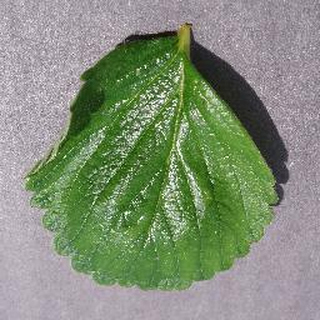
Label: healthy_strawberry